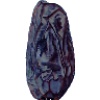
Label: Dates 1